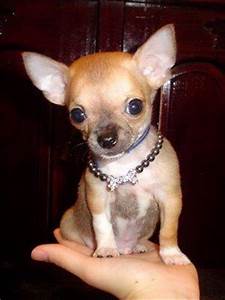
Label: dog